Contes cruels

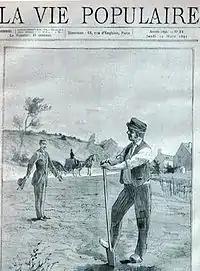
Octave Mirbeau, "Le Rebouteux", "La Vie populaire", 12 March 1891

It is apparent that the novelist accorded little interest to a task which, in his eyes, served primarily to put food on the table. Indeed, at the time, the short story occupied an important place in the press, and along with the chronicle, was a genre particularly favored by the public, permitting most writers to earn their living more dependably than was possible through the publication of their books. The daily papers could thereby secure the fidelity of their readers by offering them a bit of entertainment and by allowing them to experience a modicum of cheer and emotion.